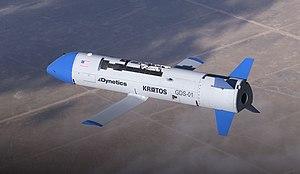
Les avions-X, ou X-planes en anglais, sont une série d'aéronefs expérimentaux, développés par les États-Unis en vue d'étudier et de développer des technologies novatrices ou de nouveaux concepts aérodynamiques. Certains de ces appareils, comme les Bell X-1 et North American X-15 ont été très médiatisés, le plus souvent pour faire valoir l'avance technologique américaine, d'autres comme le X-16 ont été entourés du plus grand secret. Le premier avion-X, le Bell X-1 fut piloté par Chuck Yeager le 19 janvier 1946.